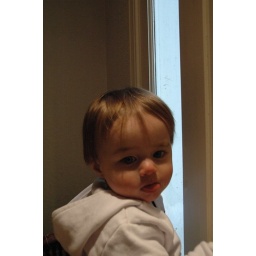
A boy raised by dogs